Bicycle counter

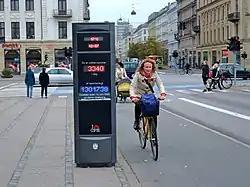
Bicycle counter in Copenhagen, Denmark

Bicycle counters are electronic devices that detect the number of bicycles passing by a location for a certain period of time. Some advanced counters can also detect the speed, direction, and type of bicycles. These systems are sometimes referred to as bicycle barometers, but the term is misleading because it indicates the measurement of pressure. Most counting stations only consist of sensors, the internal computing device, although some use a display to show the total number of cyclists of the day and the current year. There are counting stations all over the world in over hundreds of cities, for example in Manchester, Zagreb, or Portland. The first bicycle counting station was installed in Odense, Denmark, in 2002.